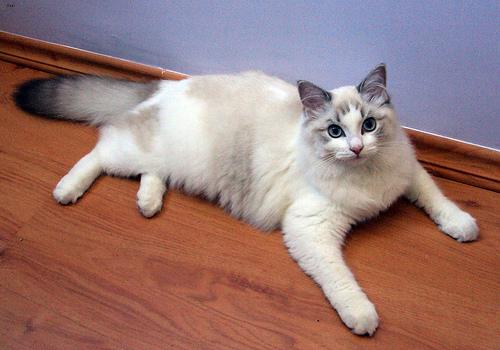
Breed: Ragdoll